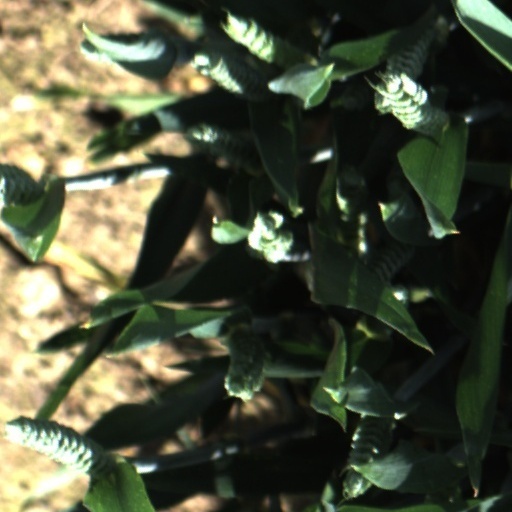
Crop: wheat